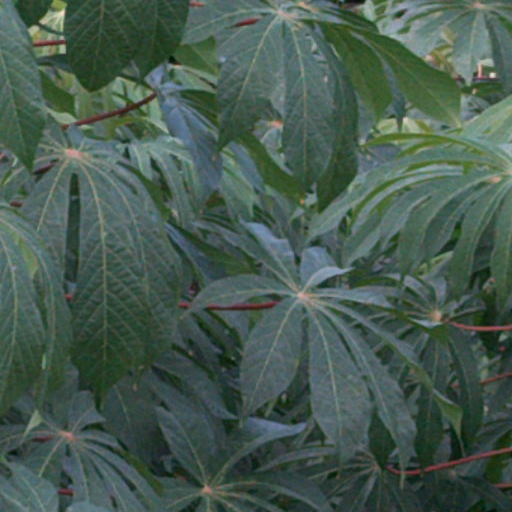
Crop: cassava